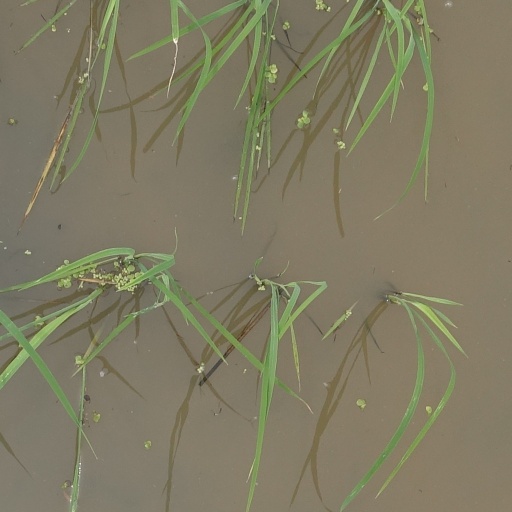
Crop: rice